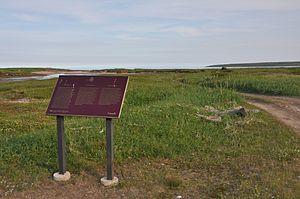
Blanc-Sablon est la municipalité la plus à l'est du Québec. Elle est située à la frontière de la province de Terre-Neuve-et-Labrador, dans la municipalité régionale de comté du Golfe-du-Saint-Laurent, dans la région administrative de la Côte-Nord, au Canada.